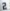
Number: 2